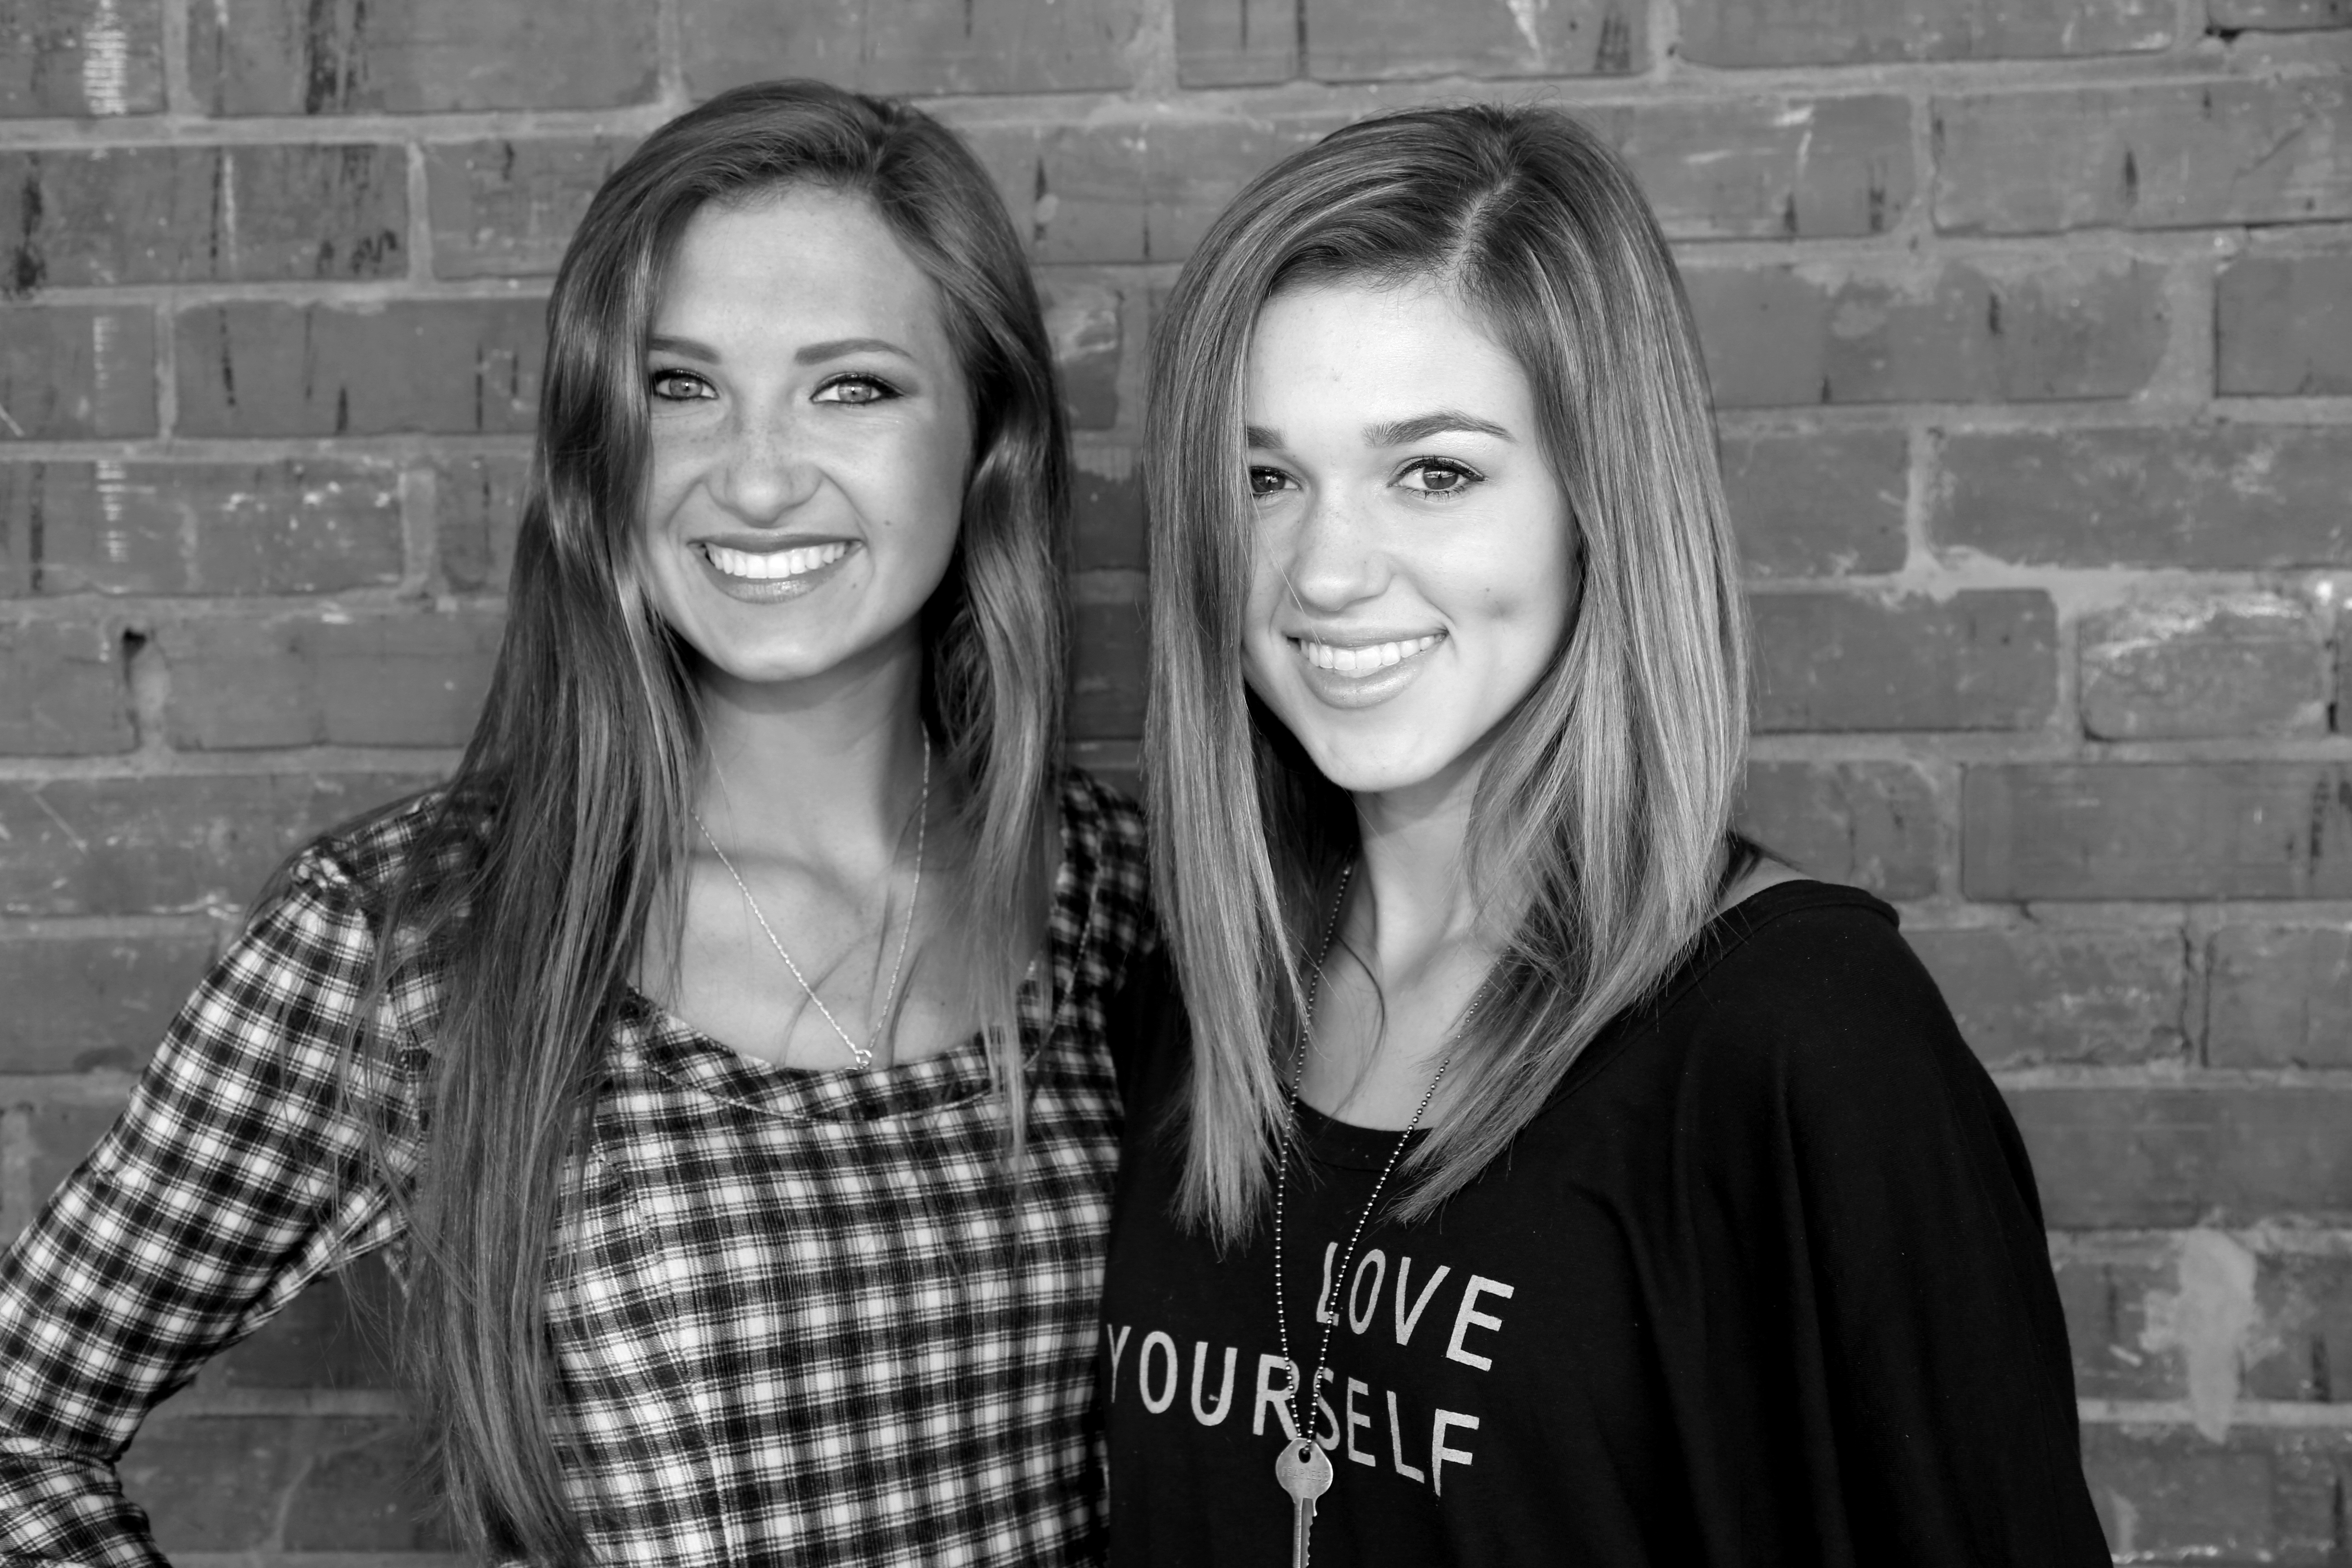
person, black and white, people, girl, white, photography, female, portrait, model, young, fashion, black, monochrome, christian, facial expression, smile, family, eyes, shorts, photograph, sexy, style, attractive, glamour, hip, fashion girl, chic, woman fashion, fashion models, monochrome photography, portrait photography, jean shorts, sweet 16, high school girl, christian model, christian youth